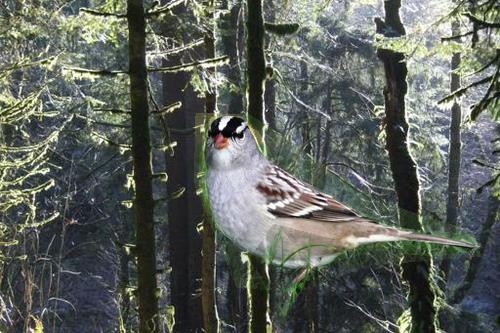
Bird species: White_crowned_Sparrow
Bird type: landbird
Background: land